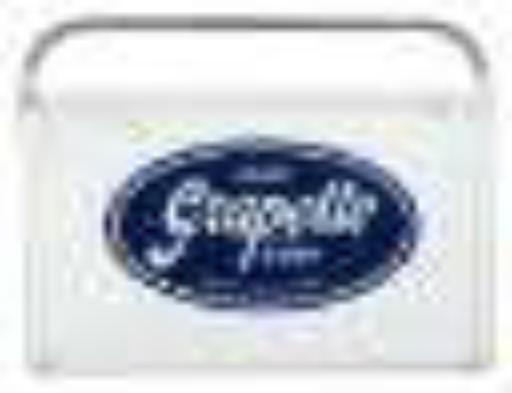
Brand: Grapette
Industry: Food